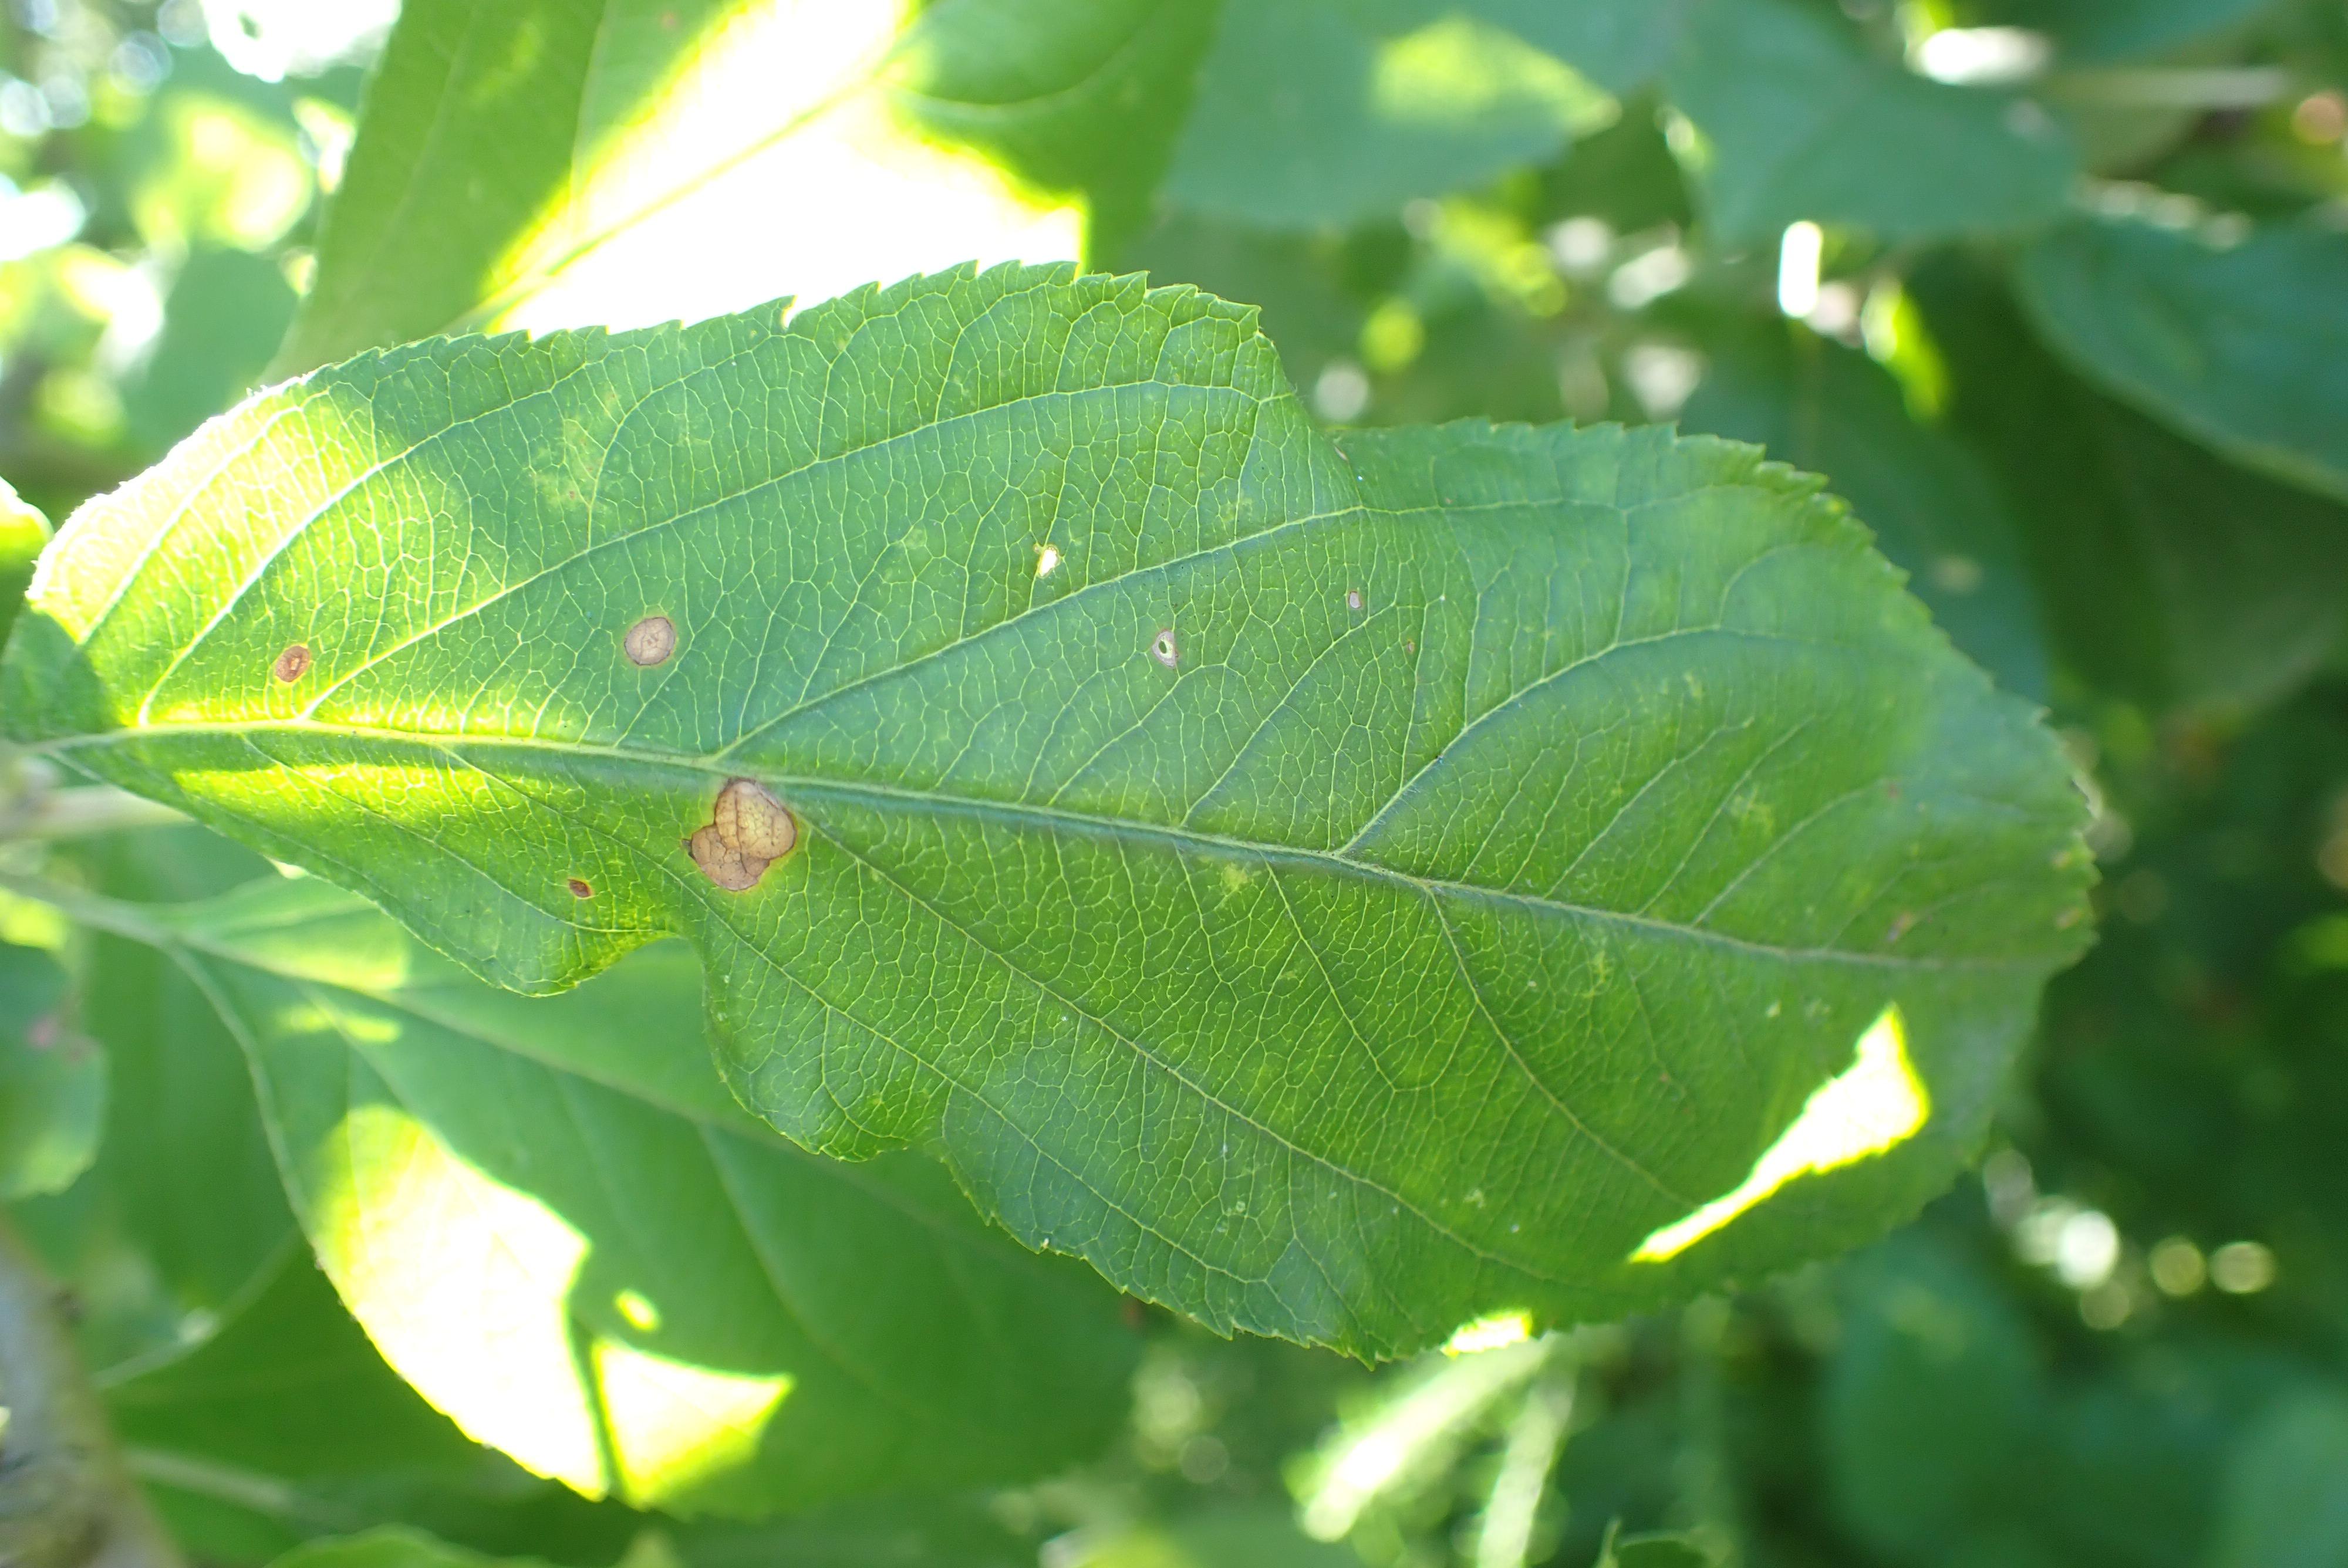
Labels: frog_eye_leaf_spot, complex